Red Hand of Ulster

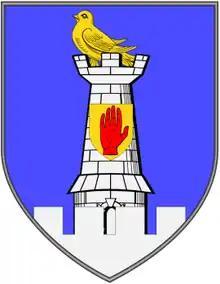
Coat of arms of Monaghan

The form in common use is an open right (dexter) hand coloured red, with the fingers pointing upwards, the thumb held parallel to the fingers, and the palm facing forward.